Minsk Sports Palace

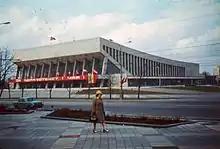
Minsk Sports Palace in 1981

From the 1960s–1980s, the largest state events were held at the Sports Palace. Championships and international tournaments in wrestling, fencing, boxing, weightlifting, rhythmic and artistic gymnastics and other sports were also held there, including matches in the championship hockey club of the Union Dynamo and handball SKA. The Palace was also a venue of the largest concerts and the Communist Party meetings. In 1990, the Palace premises were leased to various exhibition and sporting events.